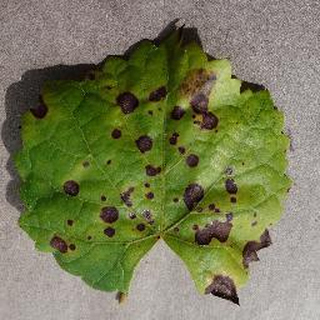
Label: grape_black_rot